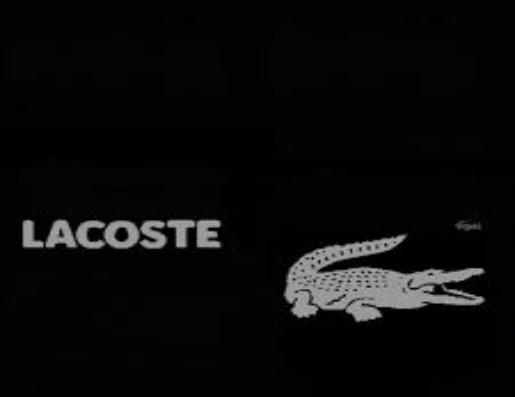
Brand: lacoste
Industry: Clothes